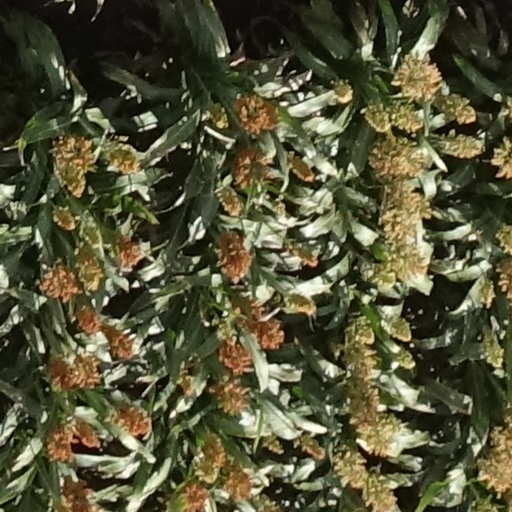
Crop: sorghum